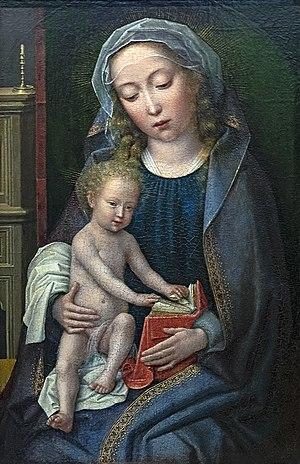
Né Gheeraedt, ou Geerart Janszoon, à Oudewater vers 1450, il semble avoir pris le prénom de son père David comme patronyme peu après son inscription à la guilde des imagiers et selliers de Bruges en 1484. Peintre, dessinateur et probablement miniaturiste classifié parmi les primitifs flamands, il est mort à Bruges le 13 août 1523.